Plux Quba

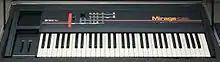
Canavarro used a Ensoniq Mirage sampling keyboard to compose "Plux Quba".

Nuno Canavarro was raised in Lisbon, Portugal where he played keyboards in several local bands as a teenager. He composed the music for "Plux Quba" after studying composition at Institute of Sonology in the Netherlands for two years. Speaking about his time there, Canavarro noted that "There existed an incredible movement in terms of concerts, exhibitions, electro-acoustic music. I did not have the calmness, the concentration to do anything there. When I arrived, I wanted to work quickly."